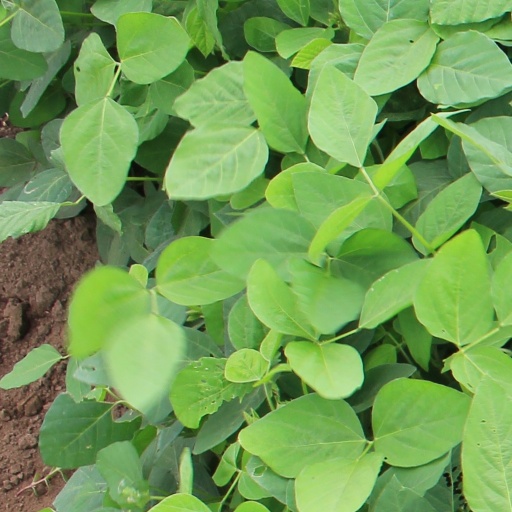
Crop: soybean